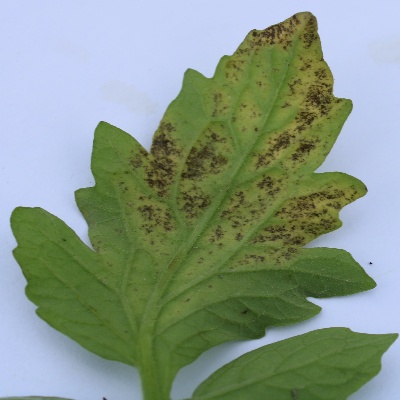
Crop: Tomato
Condition: septoria leaf spot